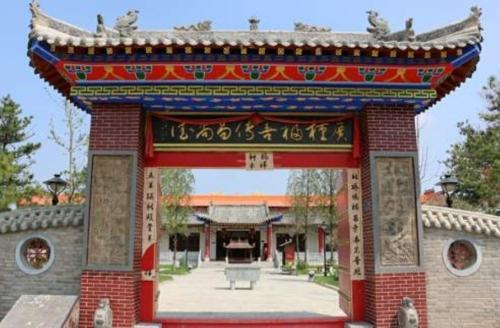
地标名称：福昌禅寺
所在城市：宁波市·慈溪市